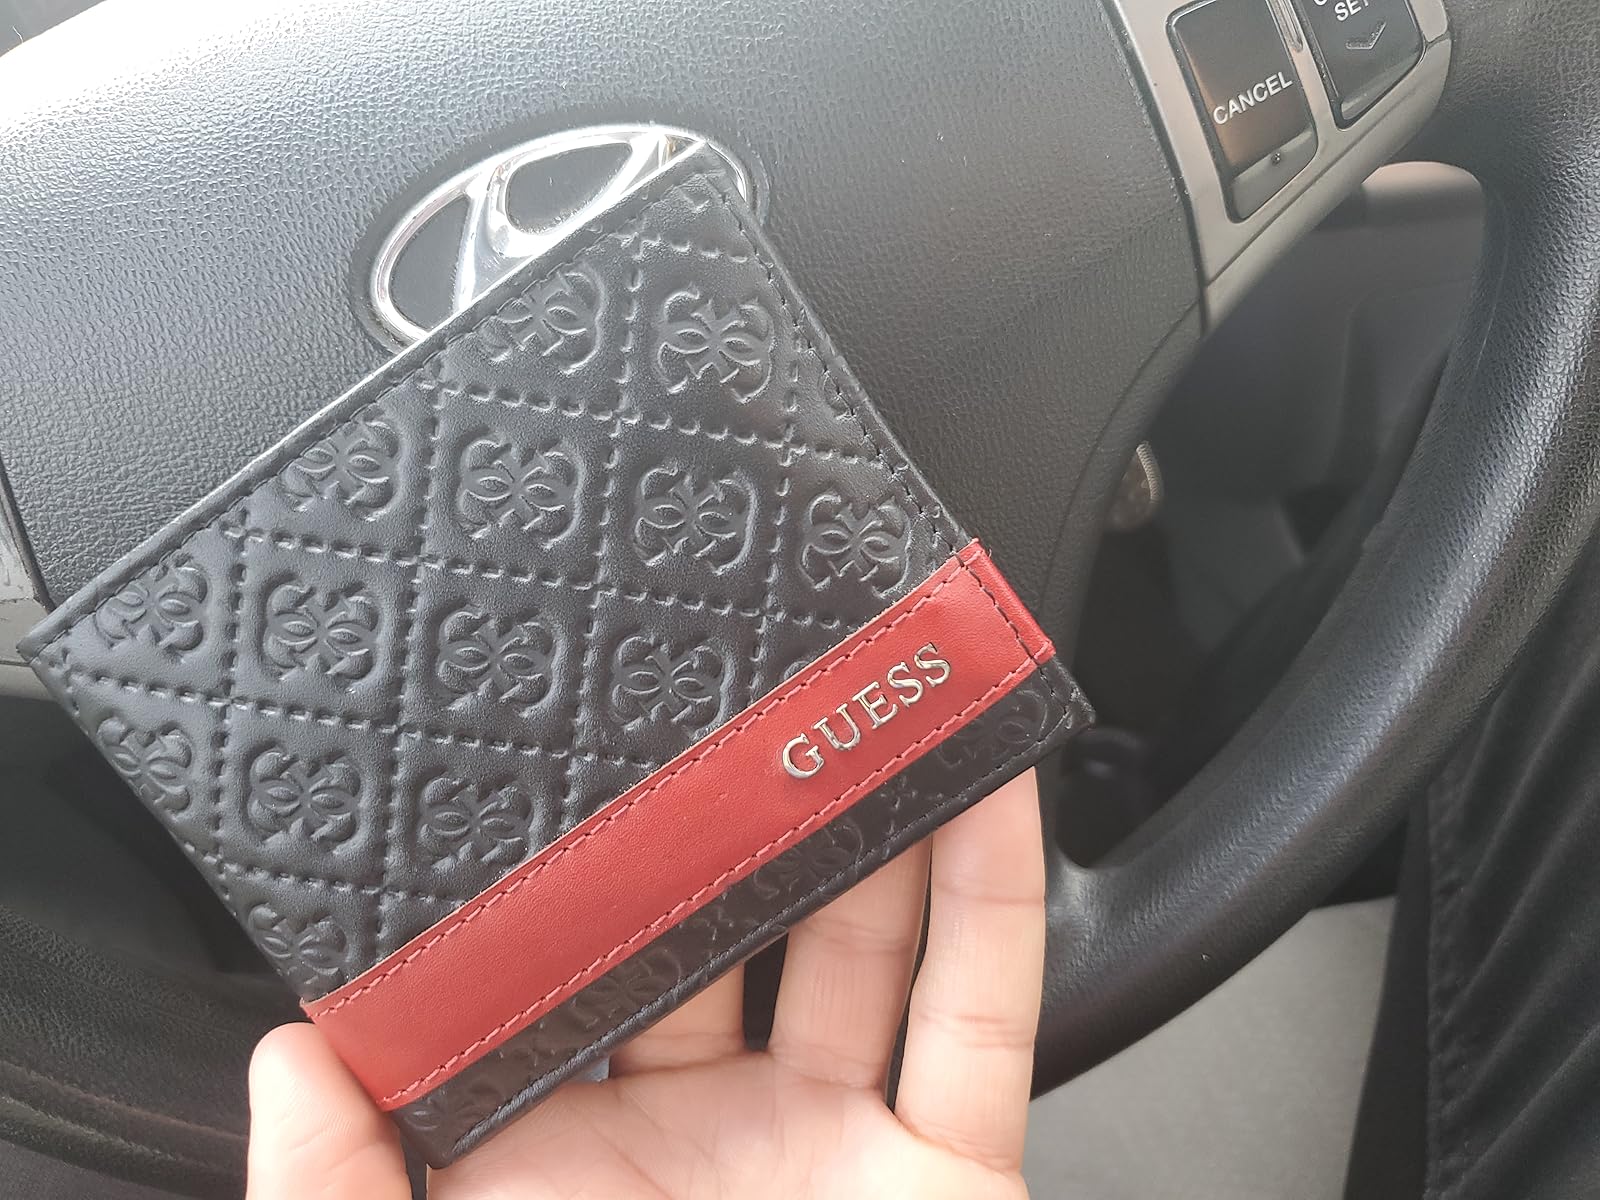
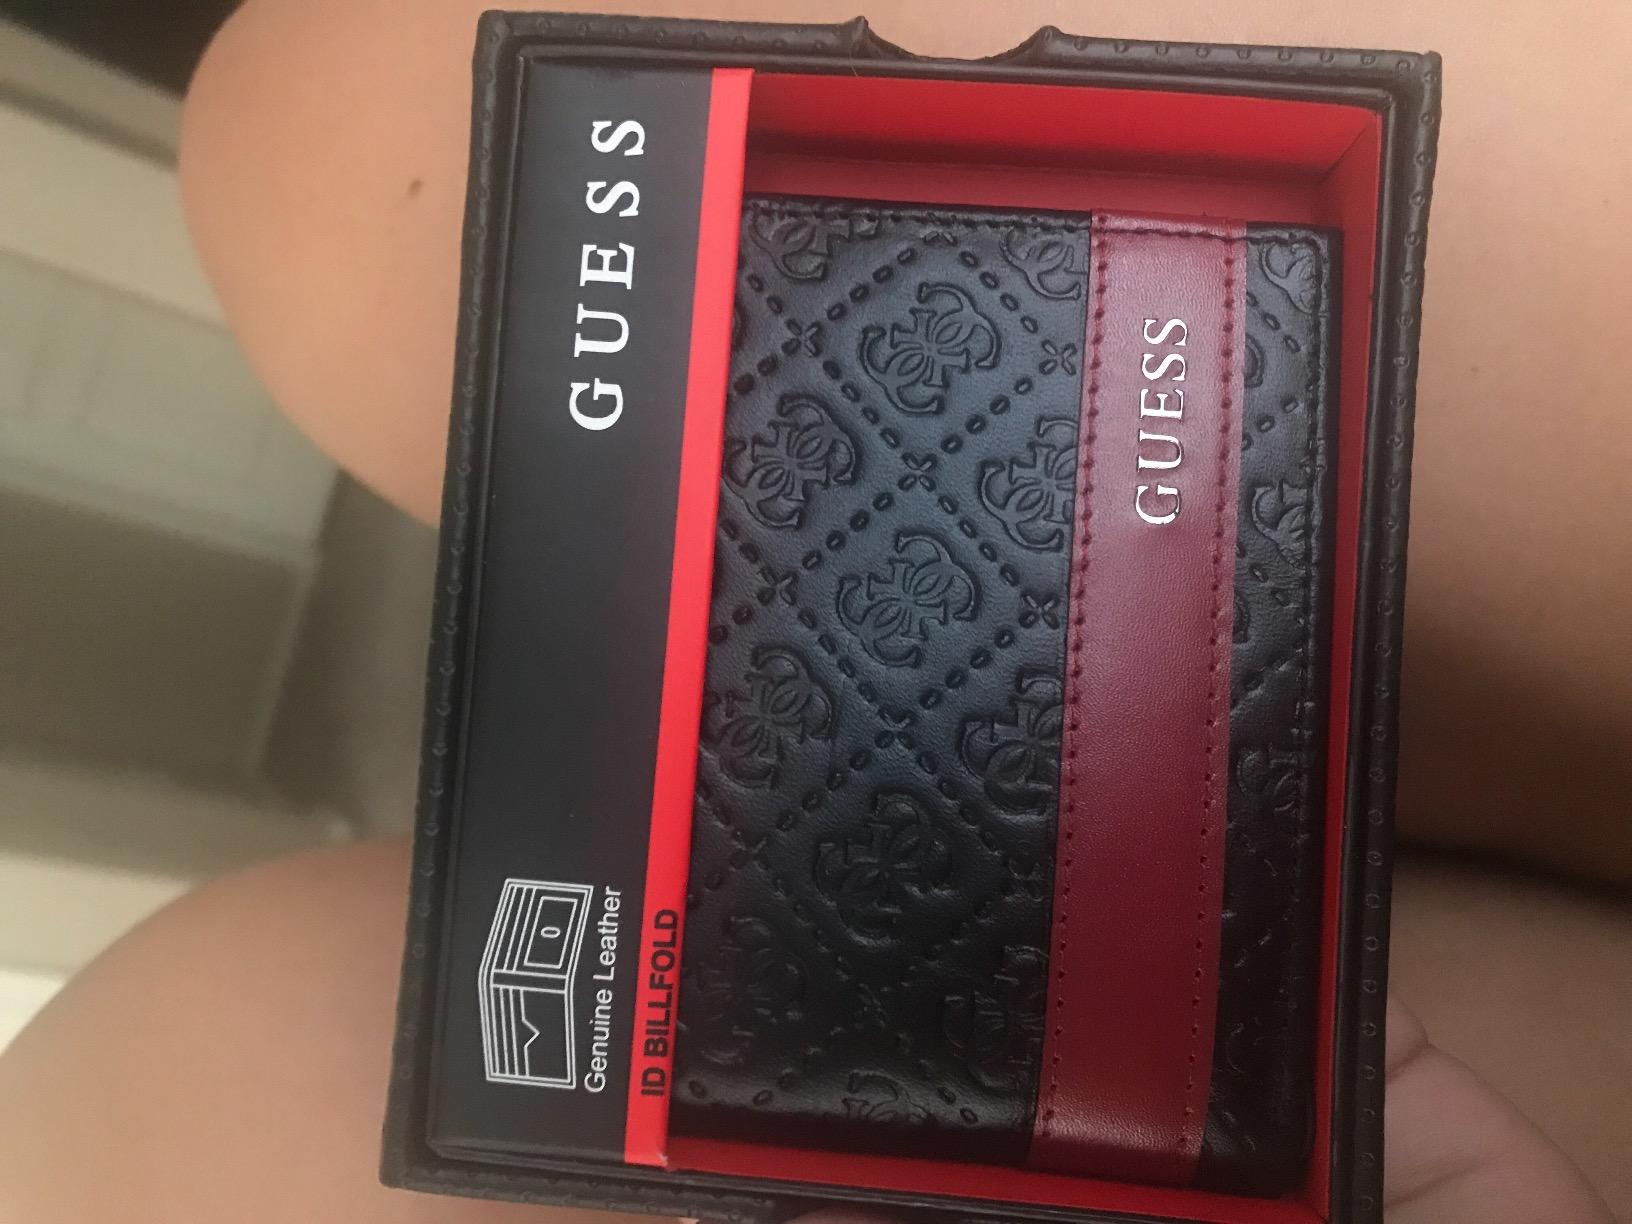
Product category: accessories_wallet
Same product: yes